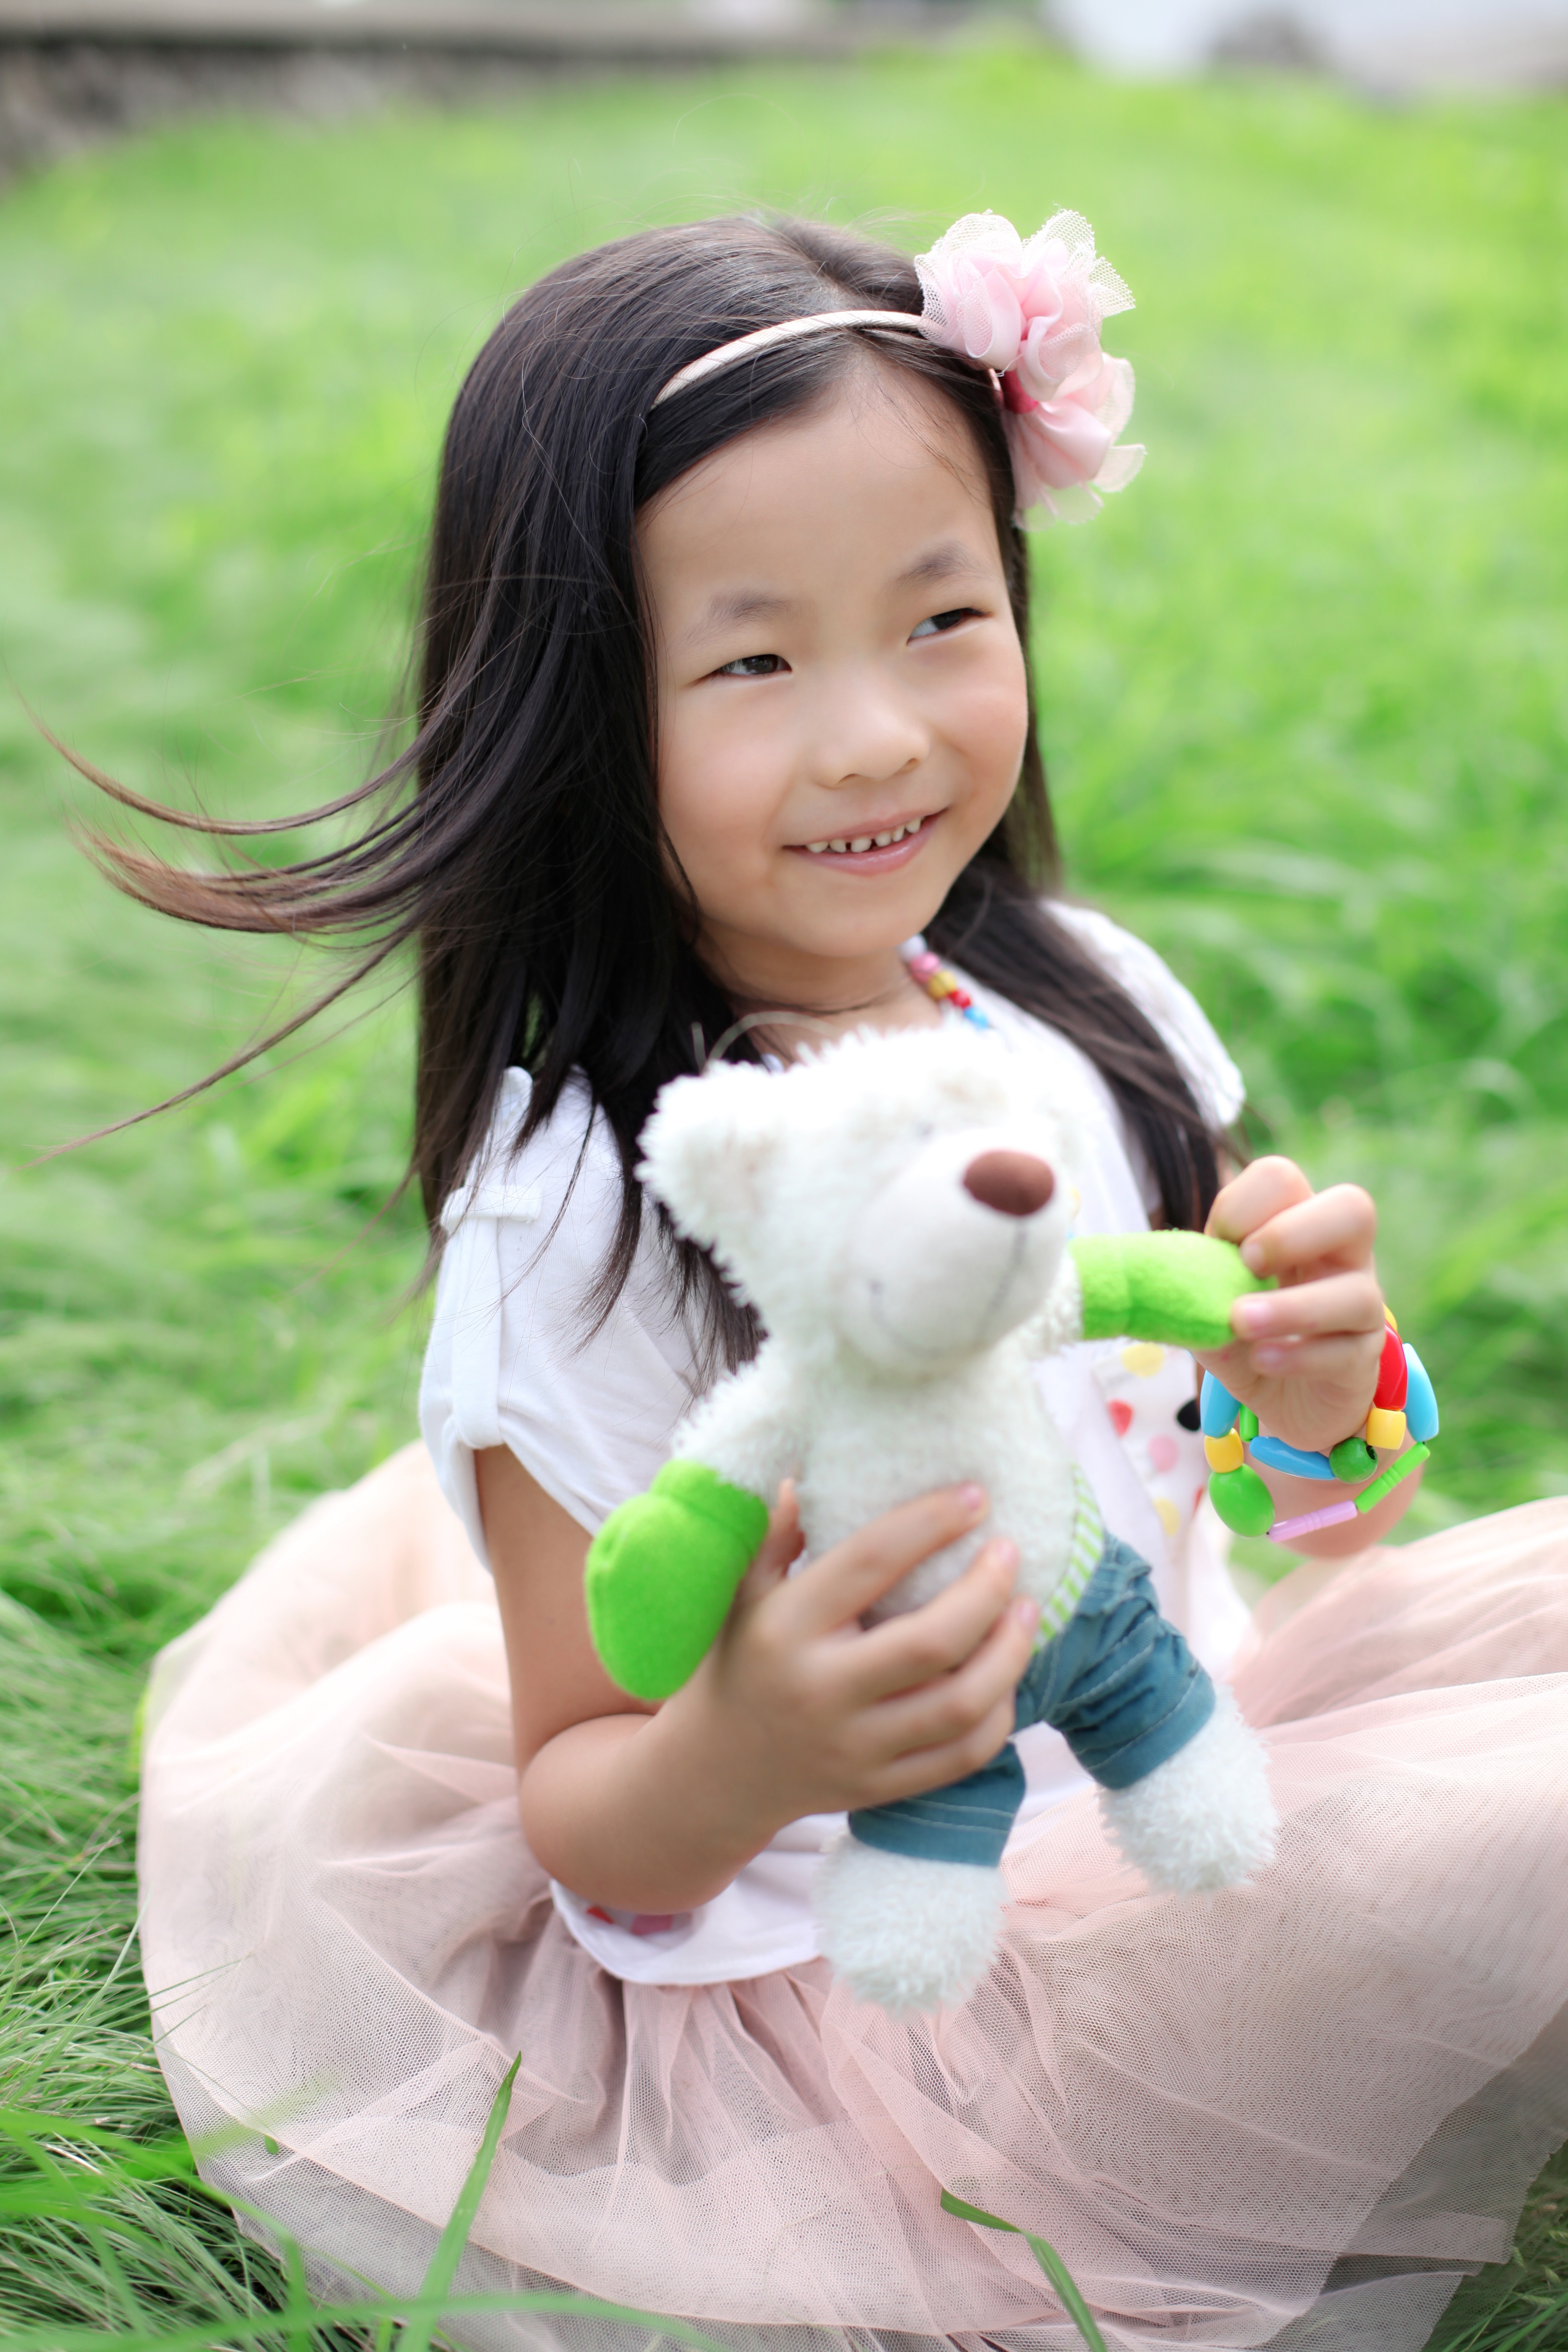
grass, person, girl, flower, wind, green, asia, child, clothing, pink, toy, girls, dress, infant, toddler, toys, skin, beauty, costume, cubs, sat, green grass, smole, portrait photography, hair clips, pink skirt